XIX Army Corps

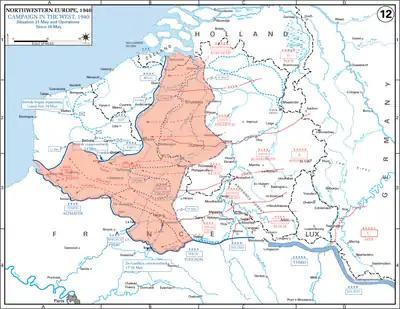

The attack began at 05:35 on 10 May 1940. Guderian personally attended the attack alongside 1st Panzer Division against Wallendorf in Luxembourg. Luxembourg, which had only maintained a token military force, was quickly overwhelmed, and 1st Panzer Division reached the Belgian border at Martelange by the afternoon. "Großdeutschland" had undertaken a paradrop mission on the other side of the Belgian border to gain a headstart on the armored units, but 1st Panzer Division caught up on the first day. 10th Panzer Division attacked towards Habay-la-Neuve and was opposed by the quick response of the French 3rd Colonial Infantry Division, although the 3rd Colonial did not manage to significantly impede the 10th Panzer's advance.